Commonwealth Railways

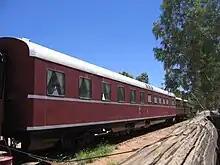
Preserved carriage from the narrow-gauge Ghan in Alice Springs in February 2009

The North Australia Railway was the name given to the Northern Territory narrow-gauge railway that extended south from Darwin to Birdum. Construction of this line was commenced by the Government of South Australia, being known then as the Palmerston & Pine Creek Railway, it opened in 1889.